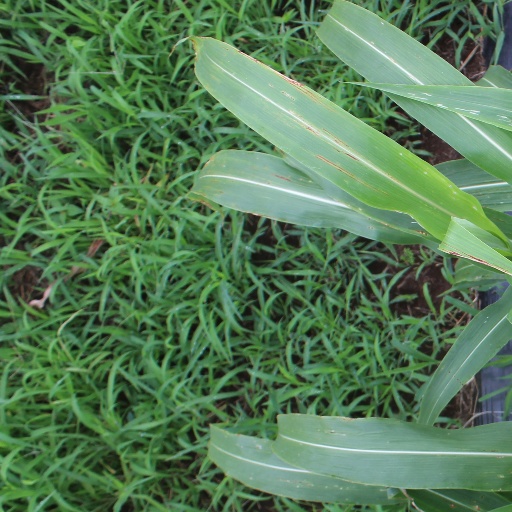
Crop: sorghum